Argia (magazine)

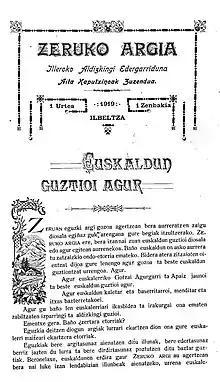
"Zeruko Argia"

Argia is a weekly news magazine published in the Basque language, the oldest one still in circulation. Their main office is in Lasarte-Oria, Basque Country. Its name was Zeruko Argia from 1919 to 1921 and from 1963 to 1980, and "Argia" from 1921 to 1936 and from 1980 to present. It had to cease its activity because of the Spanish Civil War in 1936, and it could not be published again until 1963, when Francoist Spain lifted its ban on Basque-language publications.